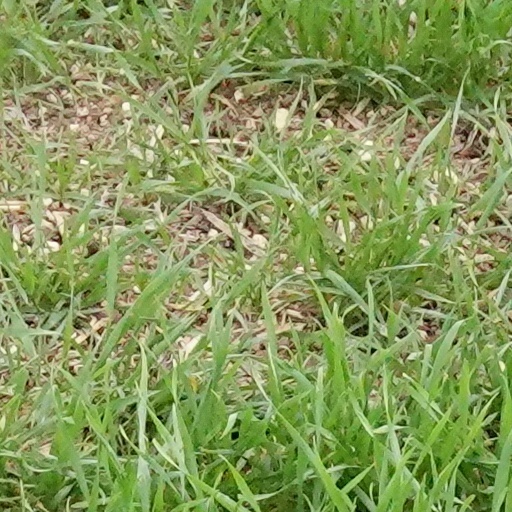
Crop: wheat